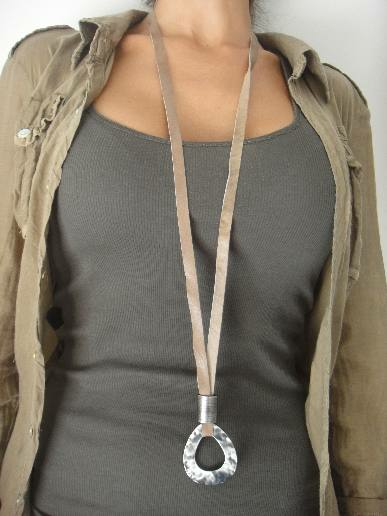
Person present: No